Kavi Kant

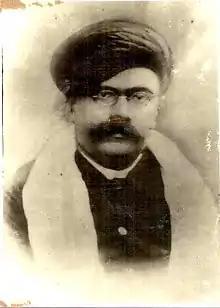
Kavi Kant

Manishankar Ratnji Bhatt, popularly known as Kavi Kant was a Gujarati poet, playwright and essayist. He is an innovator of "Khandkavya", a typical Gujarati poetic form and narration of one episode. His book "Purvalap" (1923) is a landmark in Gujarati poetry.